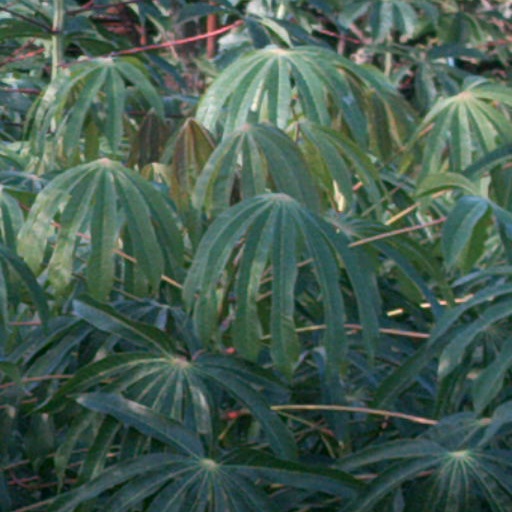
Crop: cassava